Maritime patrol aircraft

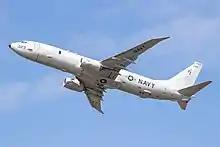
The latest in maritime aircraft is the US Navy P-8 Poseidon

The earliest patrol aircraft carried bombs and machine guns. Between the wars the British experimented with equipping their patrol aircraft with the COW 37 mm gun. During World War II, depth charges that could be set to detonate at specific depths, and later when in proximity with large metal objects replaced anti-submarine bombs that detonated on contact. Patrol aircraft also carried defensive armament which was necessary when patrolling areas close to enemy territory such as Allied operations in the Bay of Biscay targeting U-boats starting out from their base.